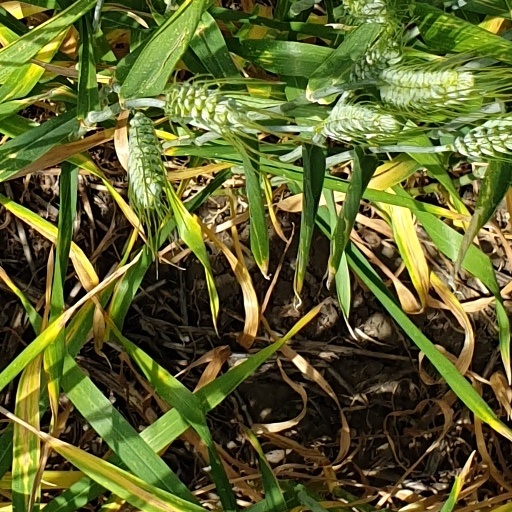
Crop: wheat